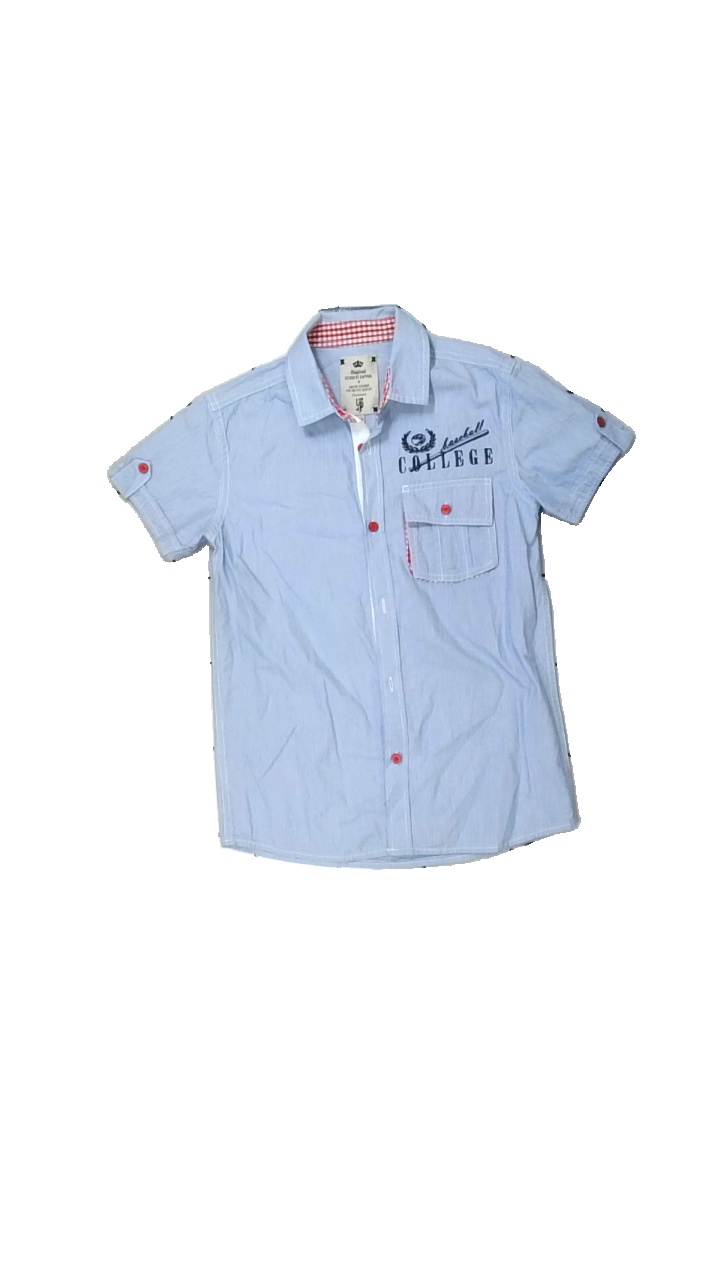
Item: Shirt (Children)
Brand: Kappahl
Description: randig kortärmad skjorta med text fram
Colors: White, Black, Blue
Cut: Regular
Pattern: Striped
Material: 100% cotton
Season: All
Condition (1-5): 5
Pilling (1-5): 5
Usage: Reuse
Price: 50-100